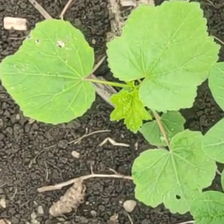
Weed species: Little_Mallow(Malva parviflora)